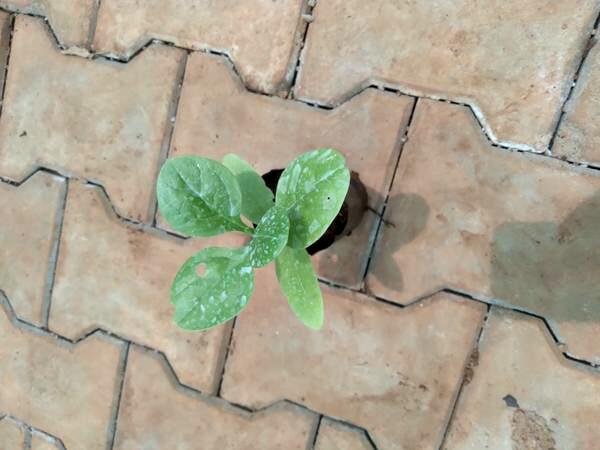
Plant: Basale